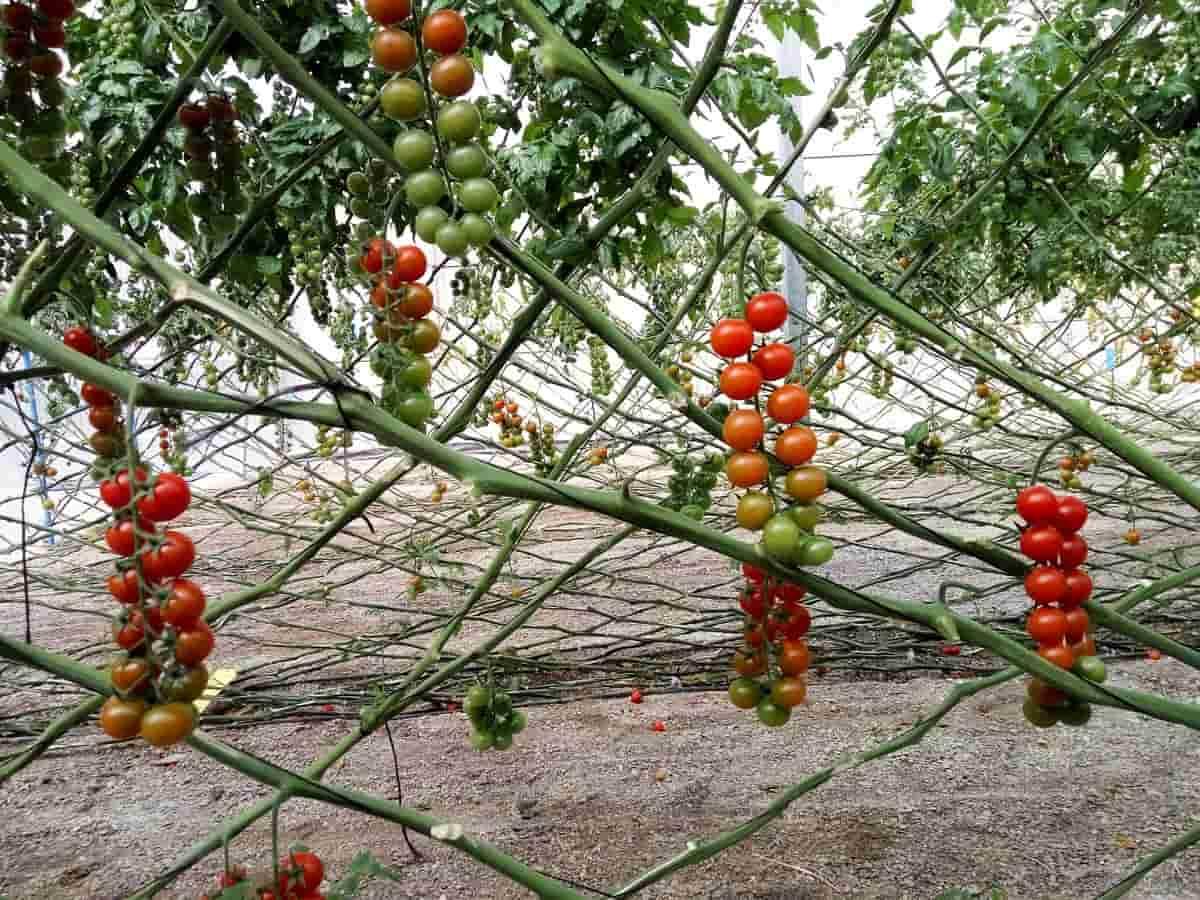
Nyumba kubwa ya kilimo ikiwa inatumia nyavu kulima nyanya kwa kuzining'iniza toka juu, kulinda mimea na mazingira mabaya ya nje ilikupata mazao yaliyo bora.